Uirō
Also known as:
eo - Esperanto: Uirō
es - Spanish: Uirō
fa - Persian: اوایرو
fr - French: Uirō
hy - Armenian: Ուիրո
ja - Japanese: ういろう
ru - Russian: Уиро
th - Thai: อูอิโร
uk - Ukrainian: Уїро
vi - Vietnamese: Uirō
zh - Chinese: 外郎餅
Category: cake (steamed cake)
Cuisine: Japanese
Associated cuisines: Japanese
Area: Japan
Countries: Japan
Region: Eastern Asia

The dish is a steamed cake made of glutinous rice flour and sugar. It is chewy, similar to mochi, and subtly sweet. Flavors include red bean paste, green tea (matcha), yuzu, strawberry and chestnut.

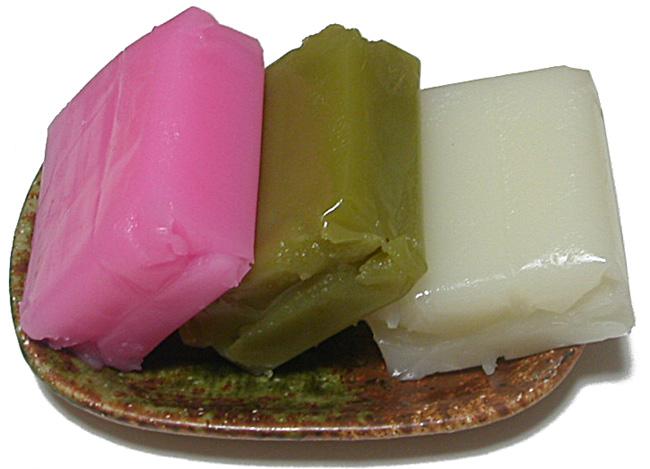